Wiese (music producer)

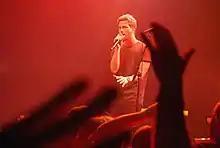
Wiese at Rockefeller, November 2019. Credit: Atle Wilhelmsen

In 2005, the official music video of 'Me e Viking' was first broadcast on Norwegian National TV and in 2005, 2006 and 2007 it was the most played music video on NRK, the Norwegian government-owned TV company. In 2008 it was awarded the 'Best Viking FK Song Of All Time' by the magazine Kick and Viking FK.